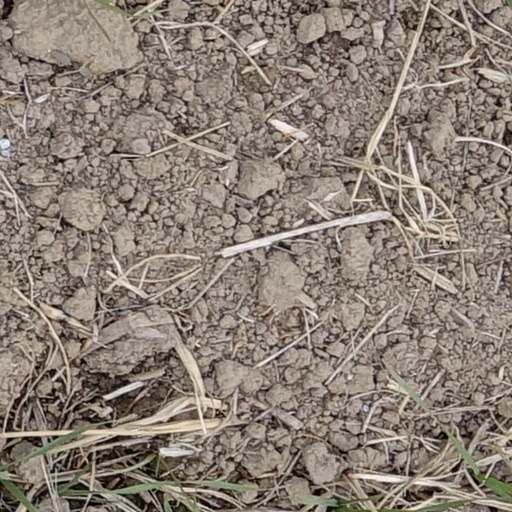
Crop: wheat